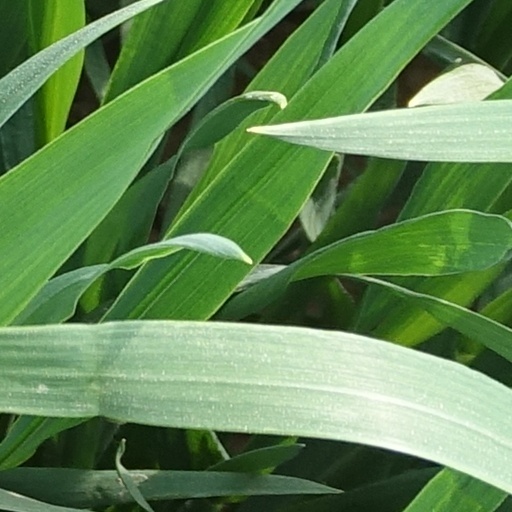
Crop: wheat